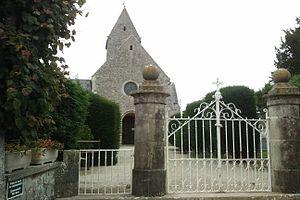
Église Saint-Martin de fr:Brévands
Brévands est une ancienne commune française, située dans le département de la Manche en région Normandie, devenue le 1ᵉʳ janvier 2017 une commune déléguée au sein de la commune nouvelle de Carentan-les-Marais.